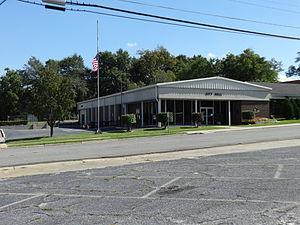
La ville américaine de McRae est le siège du comté de Telfair, dans l’État de Géorgie. Lors du recensement de 2010, sa population s’élevait à 5 740 habitants.